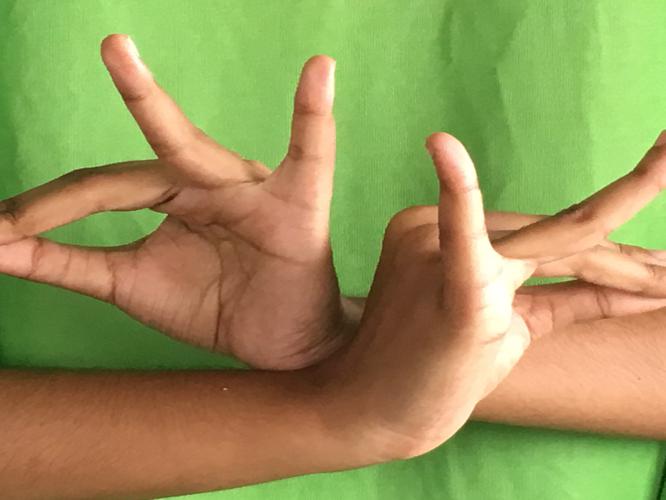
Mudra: Katakavardhana
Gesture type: double_hand